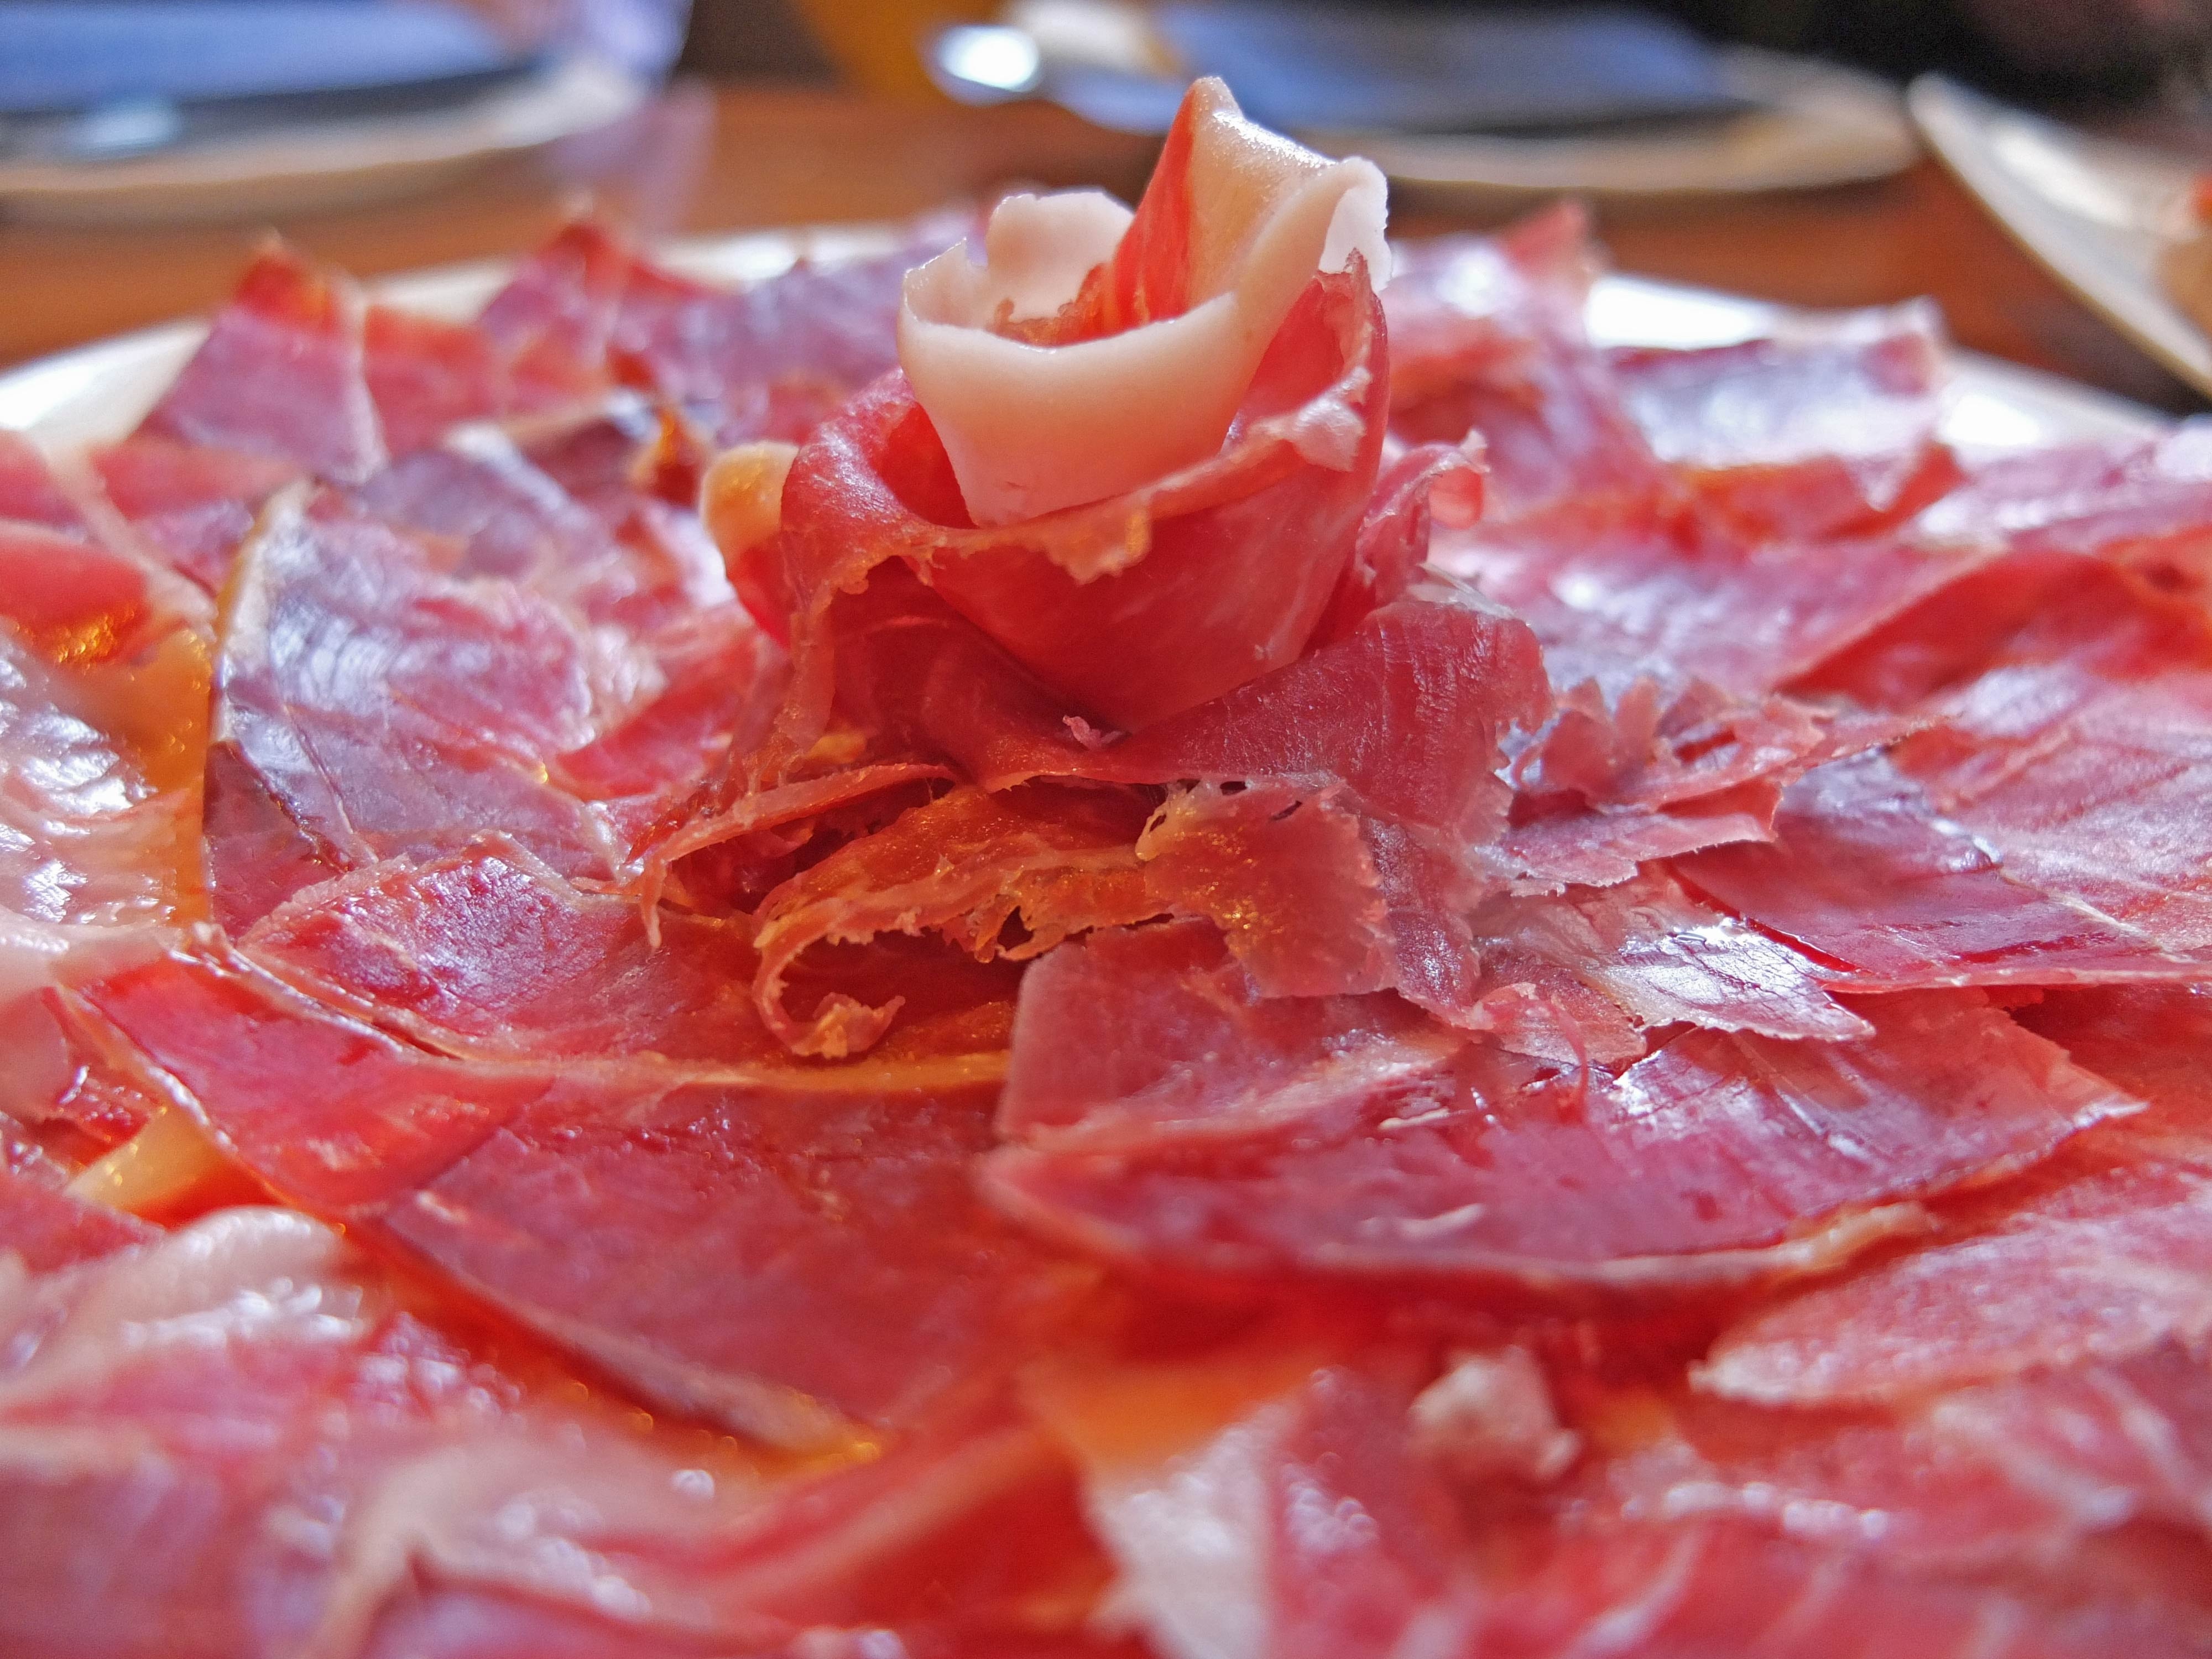
dish, food, cooking, produce, meat, cuisine, prosciutto, asian food, tapas, ham, red meat, human action, animal source foods, kobe beef, salt cured meat, jam n serrano, lamb and mutton, horse meat